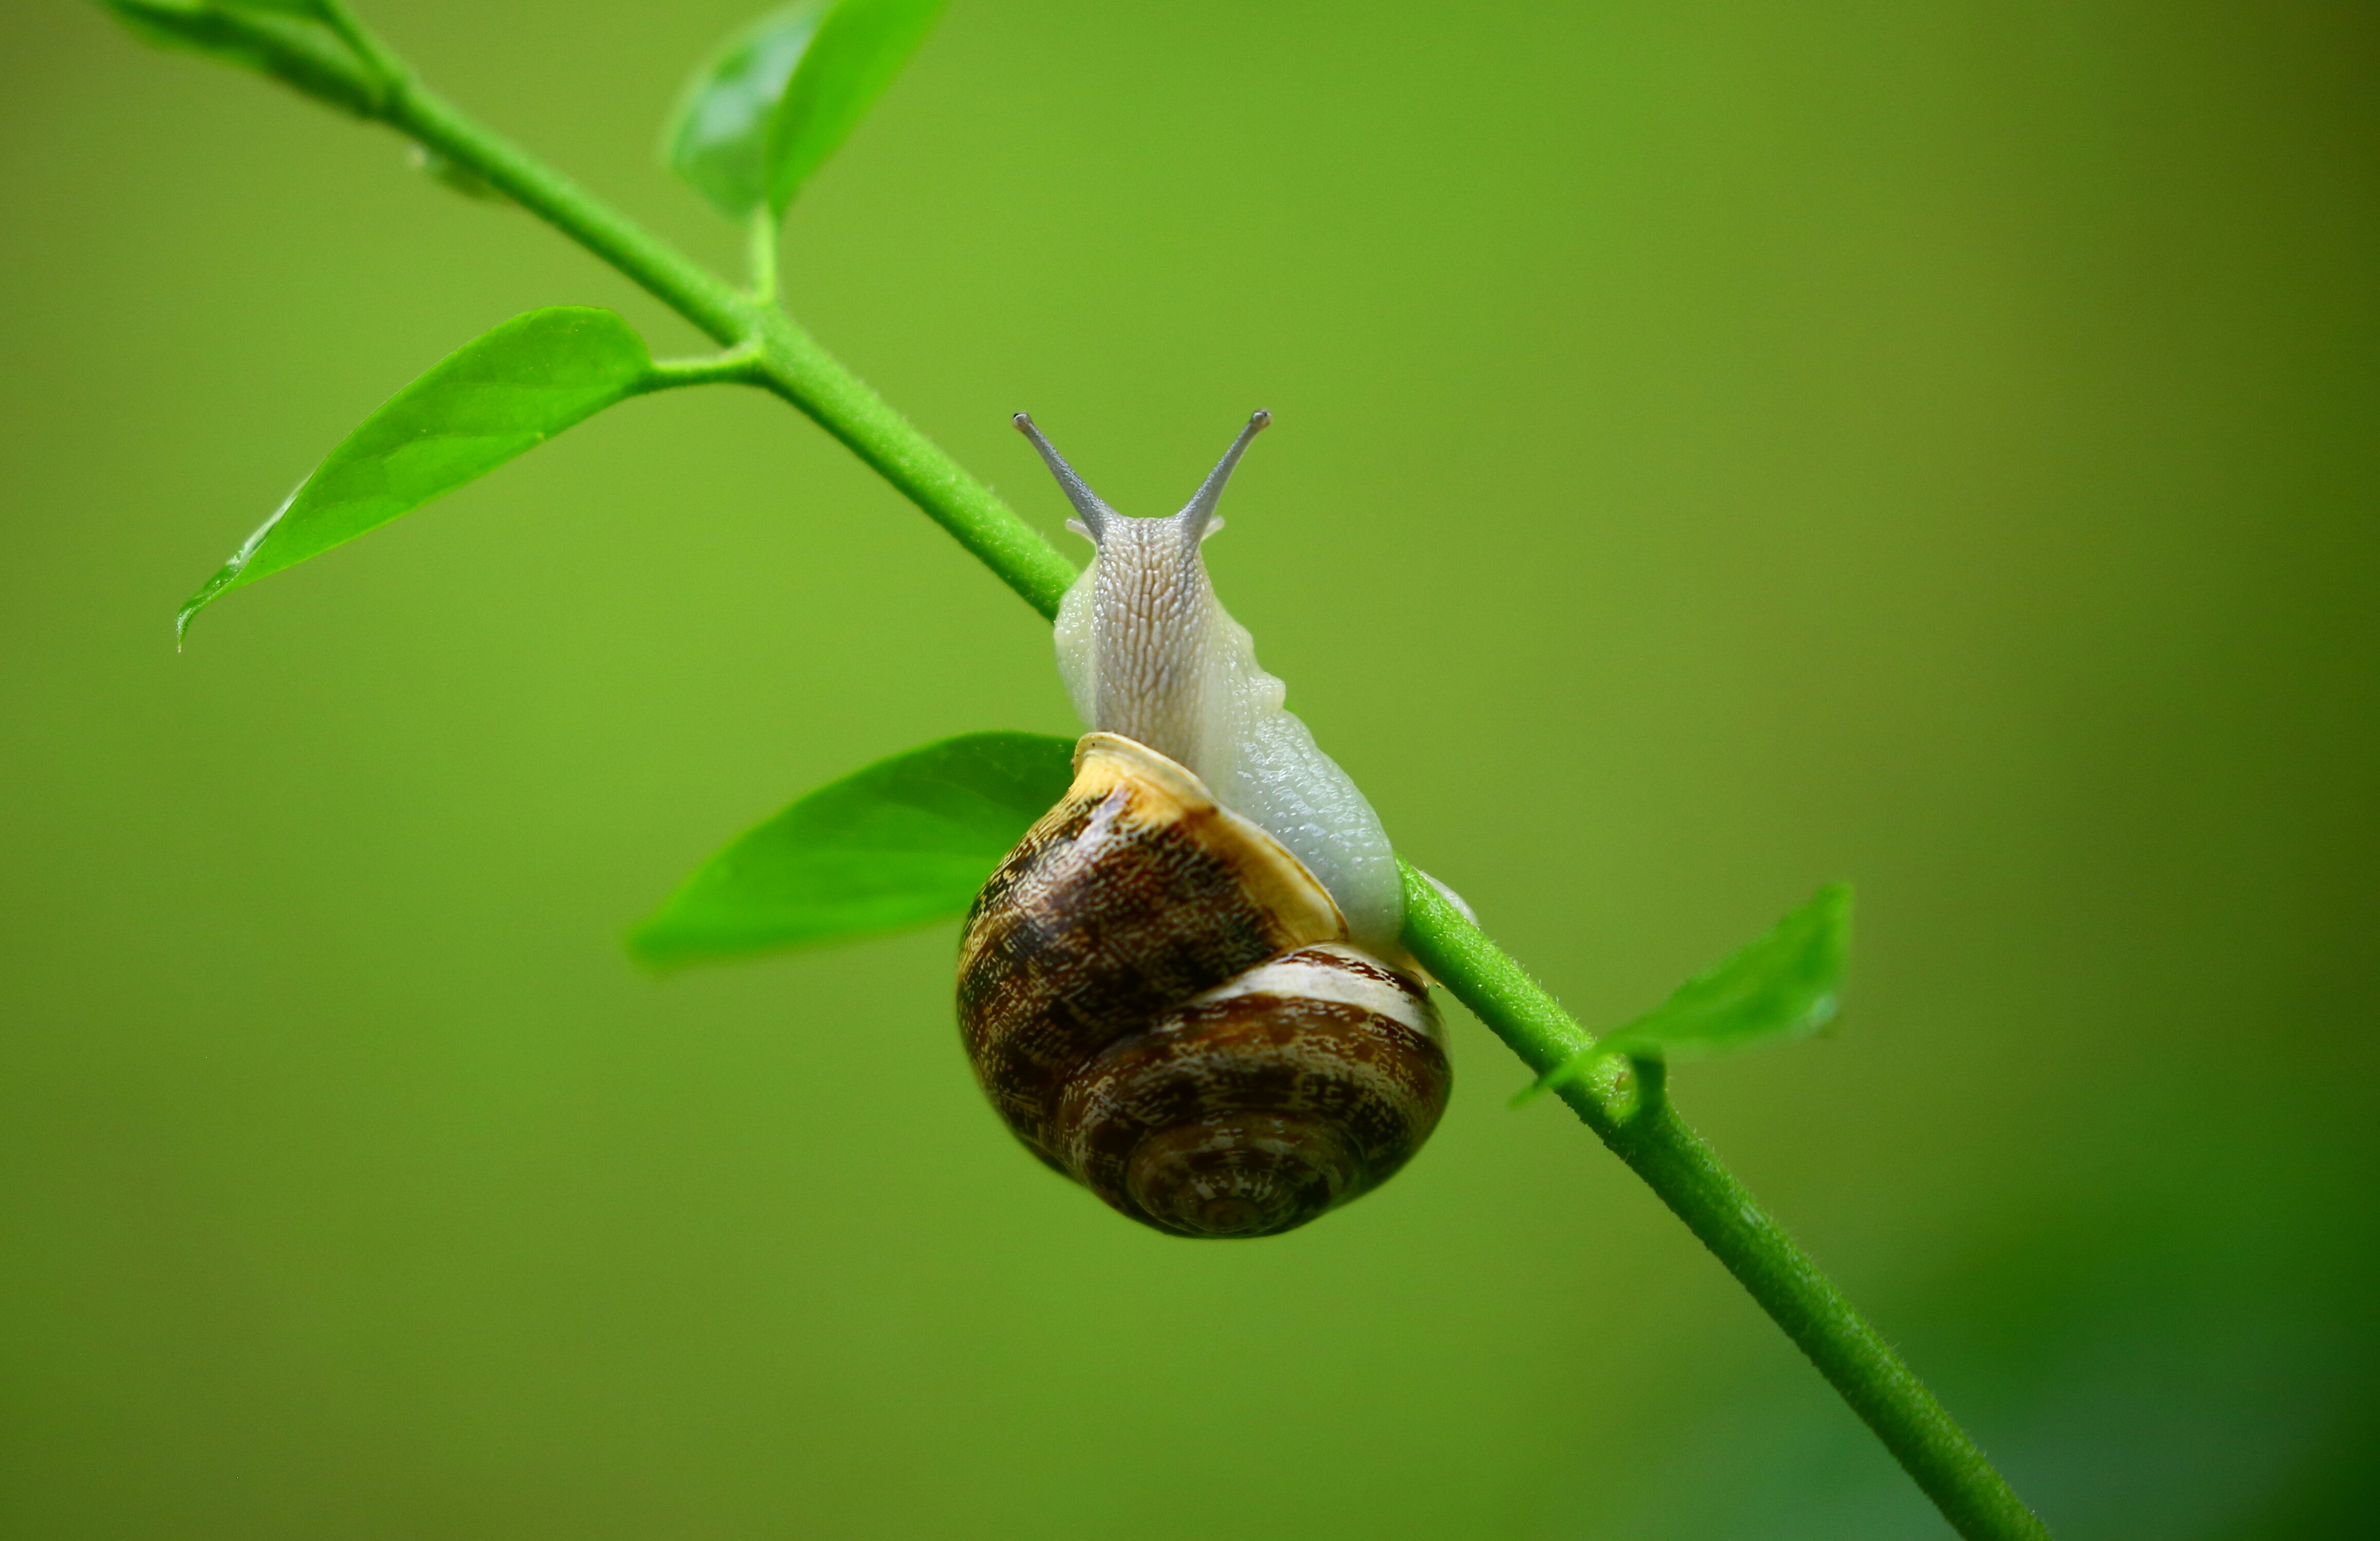
nature, branch, photography, leaf, flower, animal, green, insect, macro, flora, fauna, invertebrate, close up, mollusk, leaves, snail, gastropod, macro photography, plant stem, snails and slugs